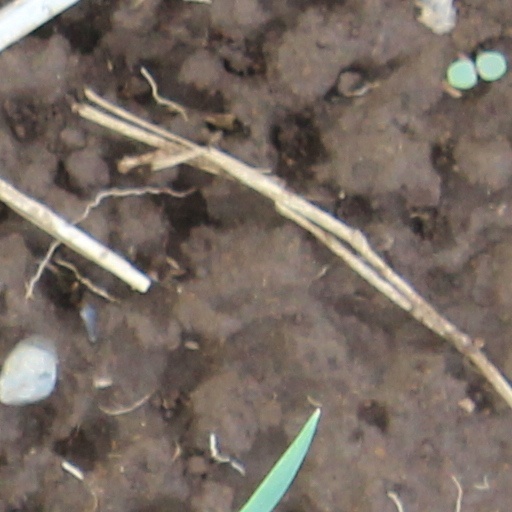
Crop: wheat